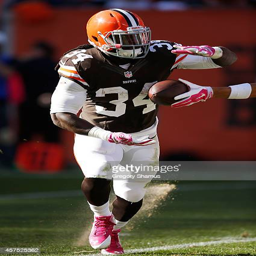
american football player during the game against sports team